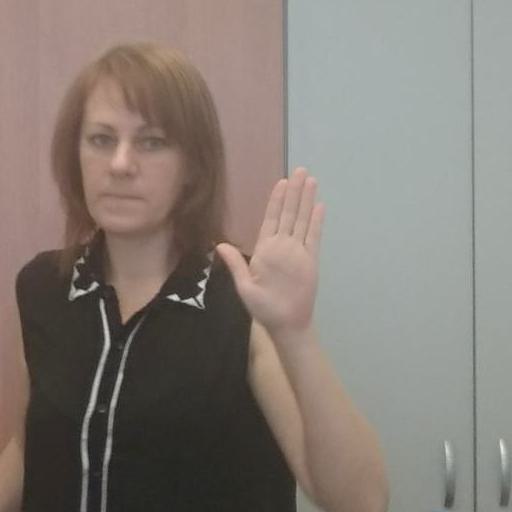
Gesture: stop